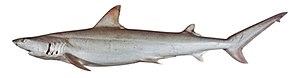
Hemipristis elongata est une espèce de requins de la famille des Hemigaleidae découverte en 1871 par Klunzinger. C'est un requin pouvant être dangereux pour l'Homme.
Les Carcharhiniformes forment un ordre qui regroupe plus de 270 espèces de requins.